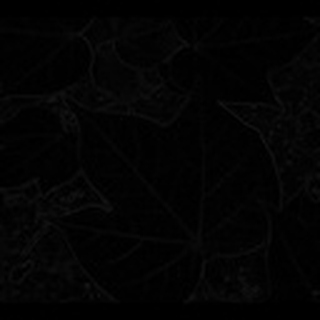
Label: healthy_cotton